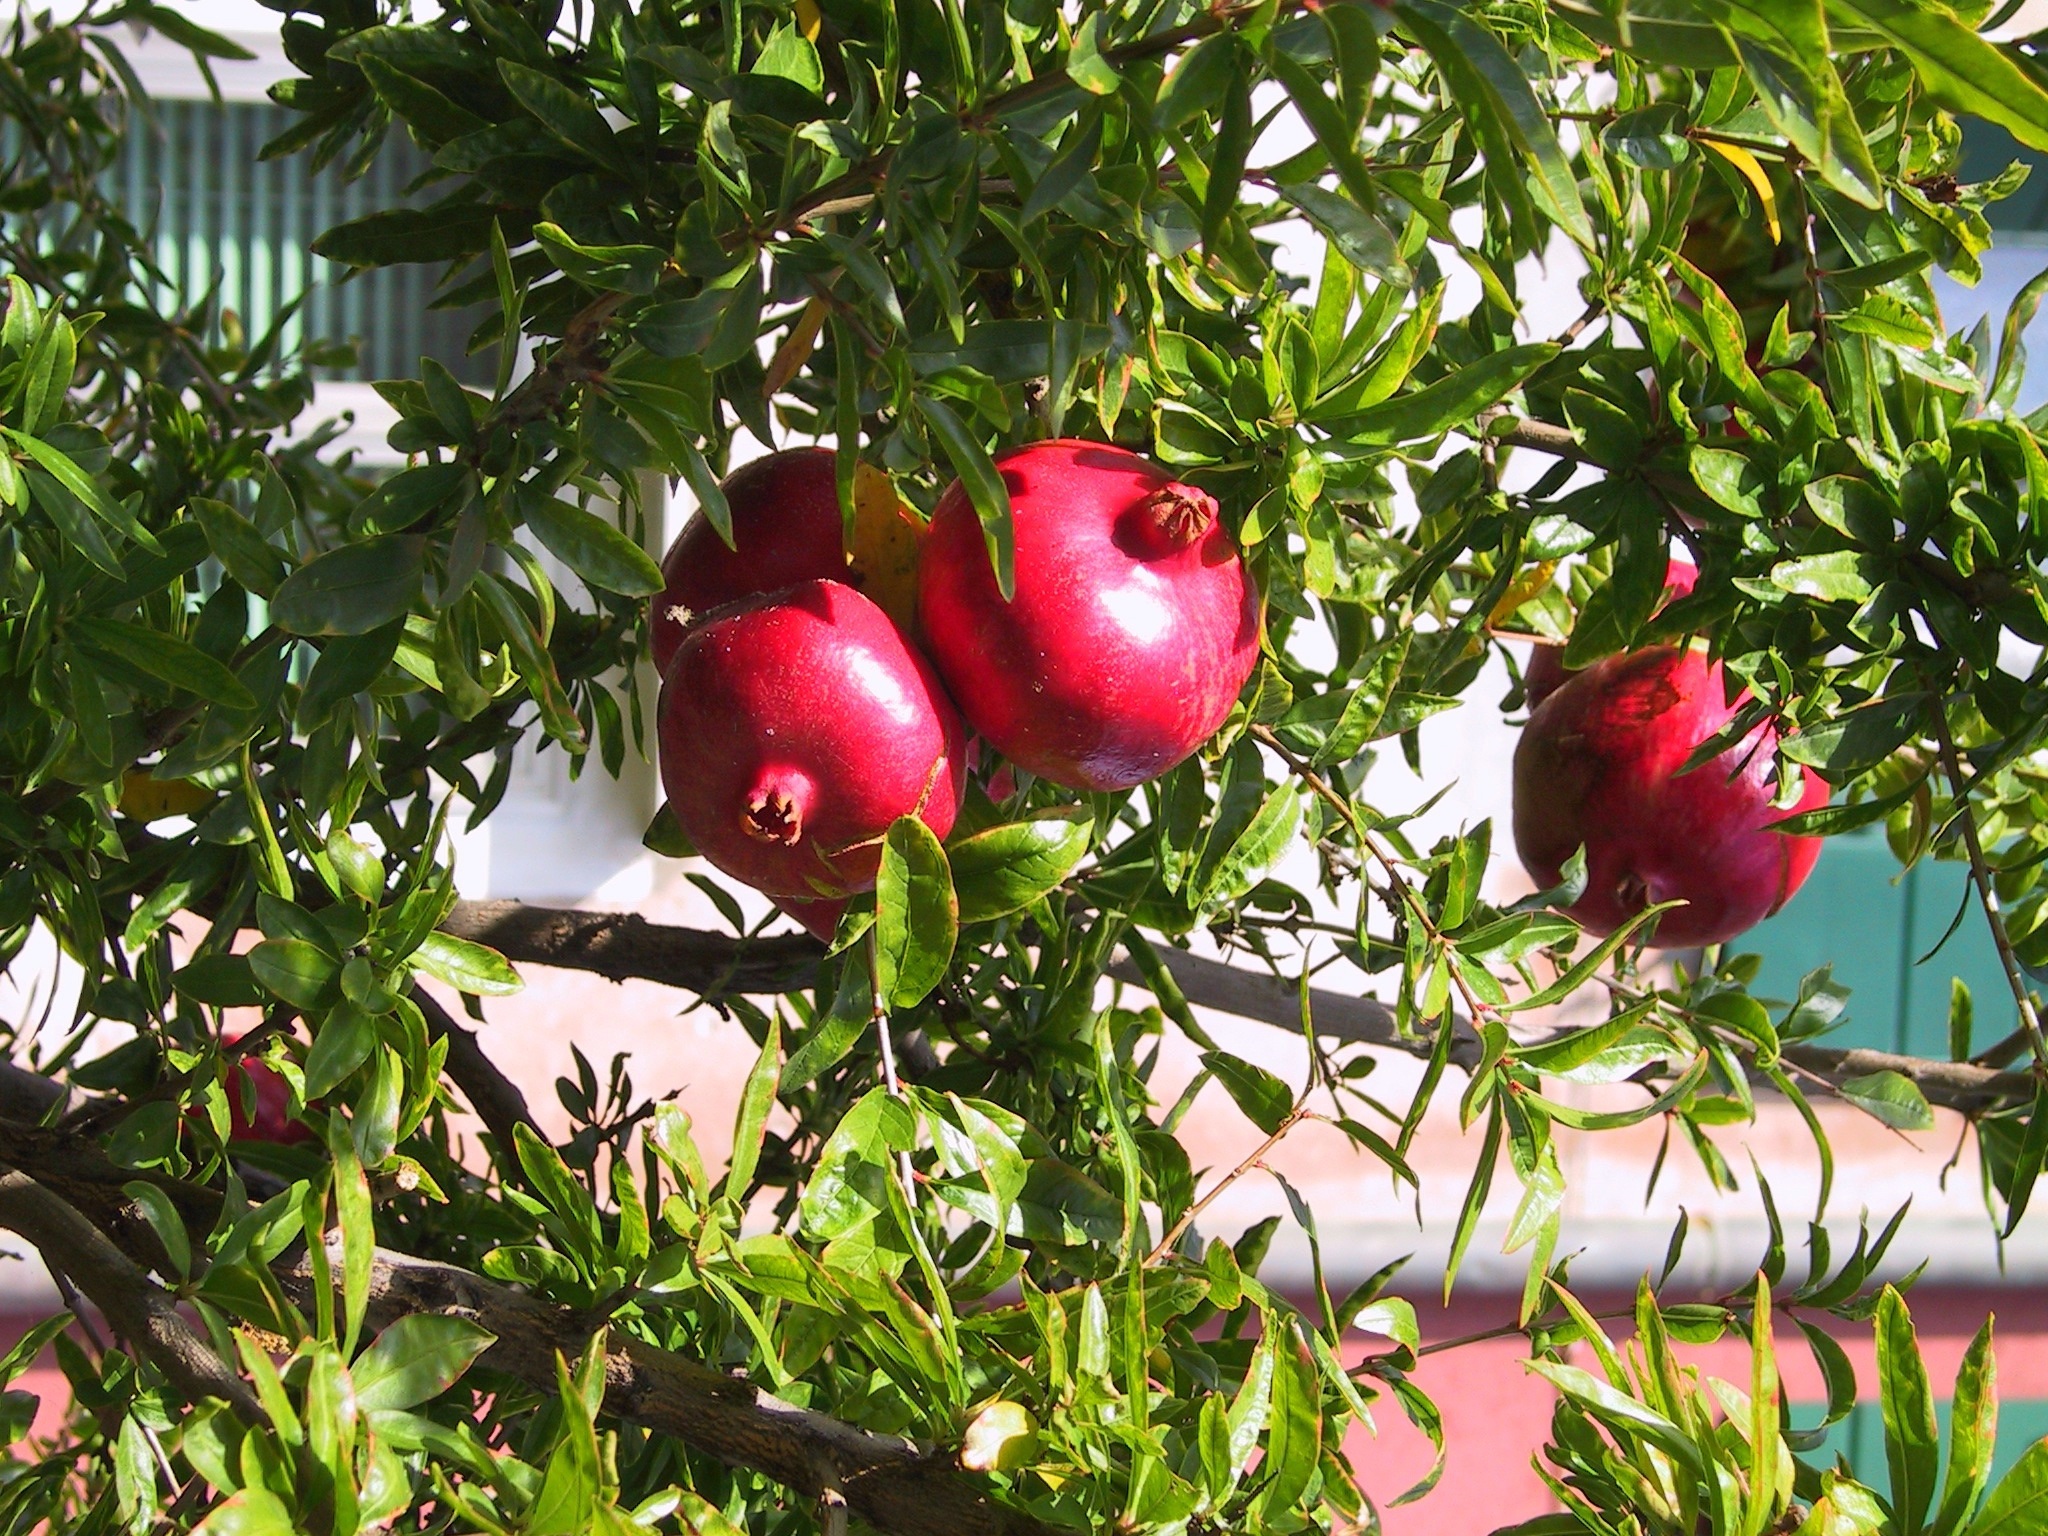
apple, branch, plant, fruit, flower, ripe, food, red, produce, color, italy, botany, juicy, healthy, flora, pomegranate, seeds, shrub, flowering plant, rose family, land plant, persephone